Joaquim Amat-Piniella

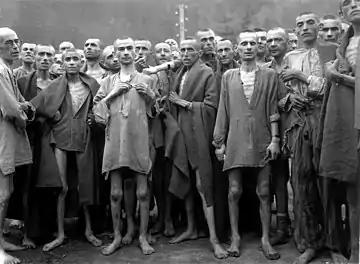
Ebensee concentration camp prisoners 1945

However, the Republican prisoners were deemed to be stateless and Franco's minister and brother-in-law, Ramón Serrano-Suñer, made a deal with the Nazis whereby all Republican prisoners of war should be transferred to forced labour camps. Amat-Piniella and his fellow prisoners were moved to the Mauthausen concentration camp in January, 1941. In an interview in 1973, Amat-Piniella described his first contact in the camp with other Spanish prisoners who had been in the camp for a few months: “…they were really skeletons. They looked pitiful. They said to us ‘this is what you’ll be like in a while’. They were completely undernourished, with their faces full of scabs and bruises from blows. All of them limped … They were poorly clothed, in rags, and (this) in very cold weather”.Amat-Piniella was initially sent to work in the infamous quarry, where prisoners were literally worked to death. ‘Extermination through work” ("Vernichtung durch Arbei"t) entailed carrying heavy blocks of stone and climbing the 186 steps of the “stairs of Death”. He was saved by his friend Josep Cabrero Arnal, who had gained a relatively privileged position in return for producing pornographic drawings for a Nazi officer in the camp, and was able to procure employment for Amat-Piniella in the "Effectenkammer", the camp’s clothing warehouse. However, he was to be once again destined to the quarry, where he worked for several months in extremely harsh conditions. Fortunately, as a result of the intervention of some of his contacts, he was transferred to external "Kommandos" working for Austrian companies and set up by the Valencian anarchist César Orquín Serra, who had managed to convince the SS that the Spanish prisoners would be more productive if they were treated less harshly. Amat-Piniella was freed by US troops on 6 May 1945 at Ebensee, a satellite camp of Mauthausen, the day after the liberation of the main camp.